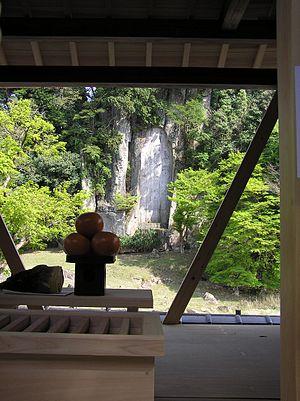
Le Ōno-ji ou Ōno-dera est un temple de l'école Shingon du bouddhisme, situé dans la ville d'Uda, préfecture de Nara au Japon.